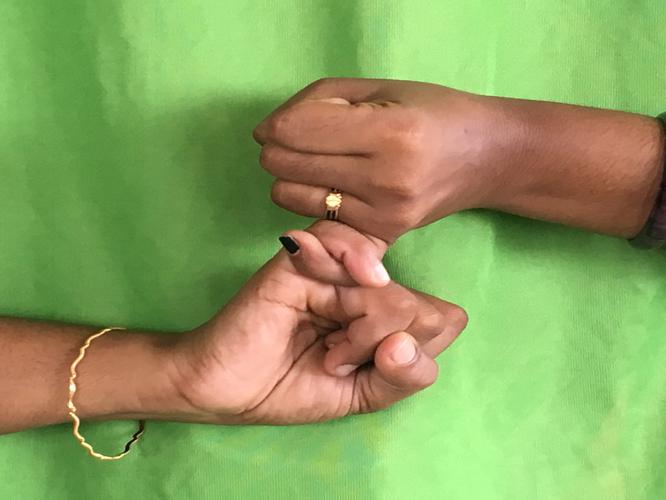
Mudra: Kilaka
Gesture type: double_hand